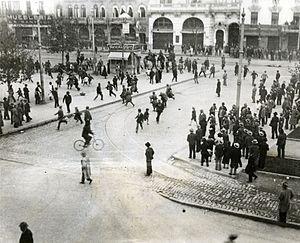
1932 est une année bissextile commençant un vendredi.